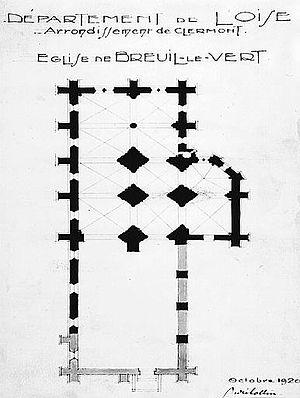
le plan de l'église de breuil le vert
L'église Saint-Martin est une église catholique paroissiale située à Breuil-le-Vert, dans le département de l'Oise, en France. C'est une église atypique composée d'une large nef unique ouvrant à l'est sur les deux vaisseaux d'un grand chœur au chevet plat, et d'une chapelle avec abside à pans coupés au sud des deux premières travées du chœur. De l'église primitive de la fin du XIᵉ siècle, subsistent encore les grandes arcades bouchées au sud de la nef, également visibles depuis l'extérieur en raison de la démolition du bas-côté sud au début du XIXᵉ siècle, où à une époque antérieure. Pour le reste, la nef date du début du XVIᵉ siècle, mais n'a reçu sa configuration actuelle, avec des voûtes d'ogives en briques et plâtre, qu'en 1870 / 1872. Le chœur est en revanche un complexe assez homogène de la première moitié du XIIIᵉ siècle, qui ne compte qu'un unique niveau d'élévation, mais se prévaut d'une architecture gothique de bon niveau. La deuxième travée du sud sert de base au clocher en bâtière, qui représente l'élément le plus intéressant à l'extérieur. Les deux dernières travées des deux vaisseaux présentent des supports amincis, et forment un chœur-halle carré.